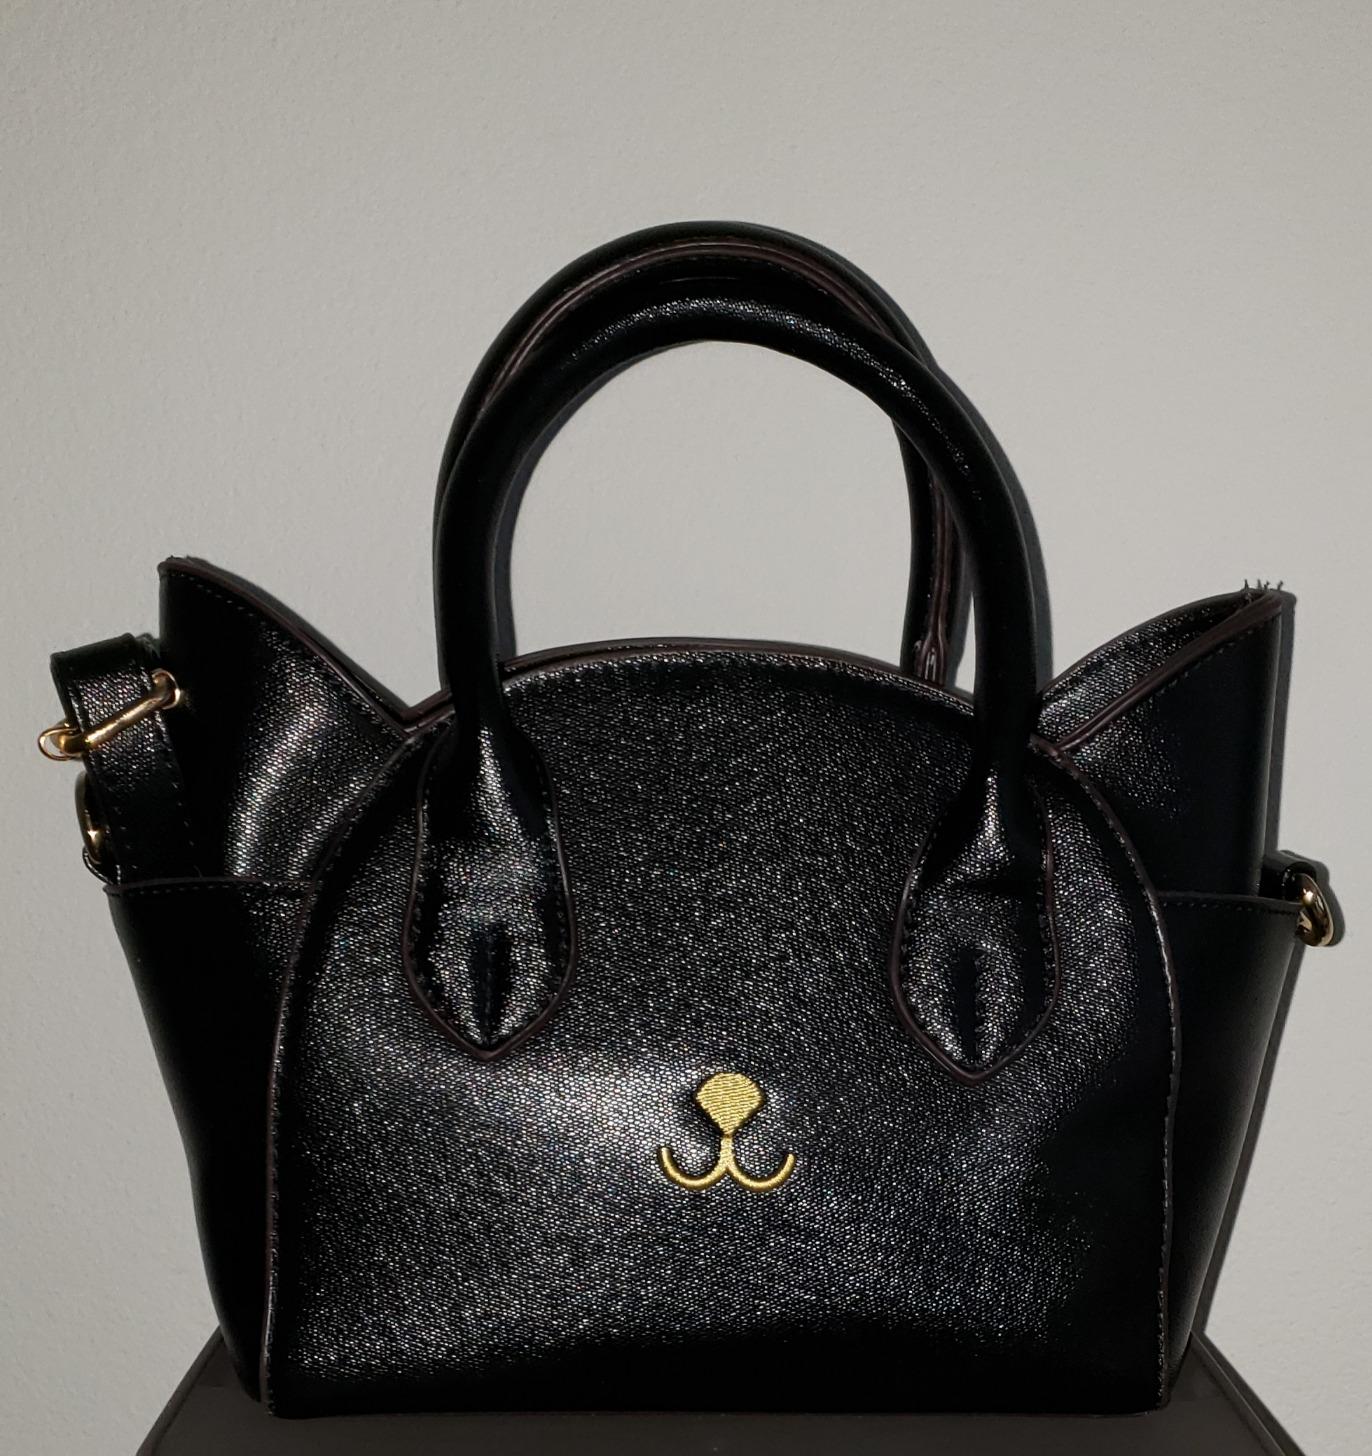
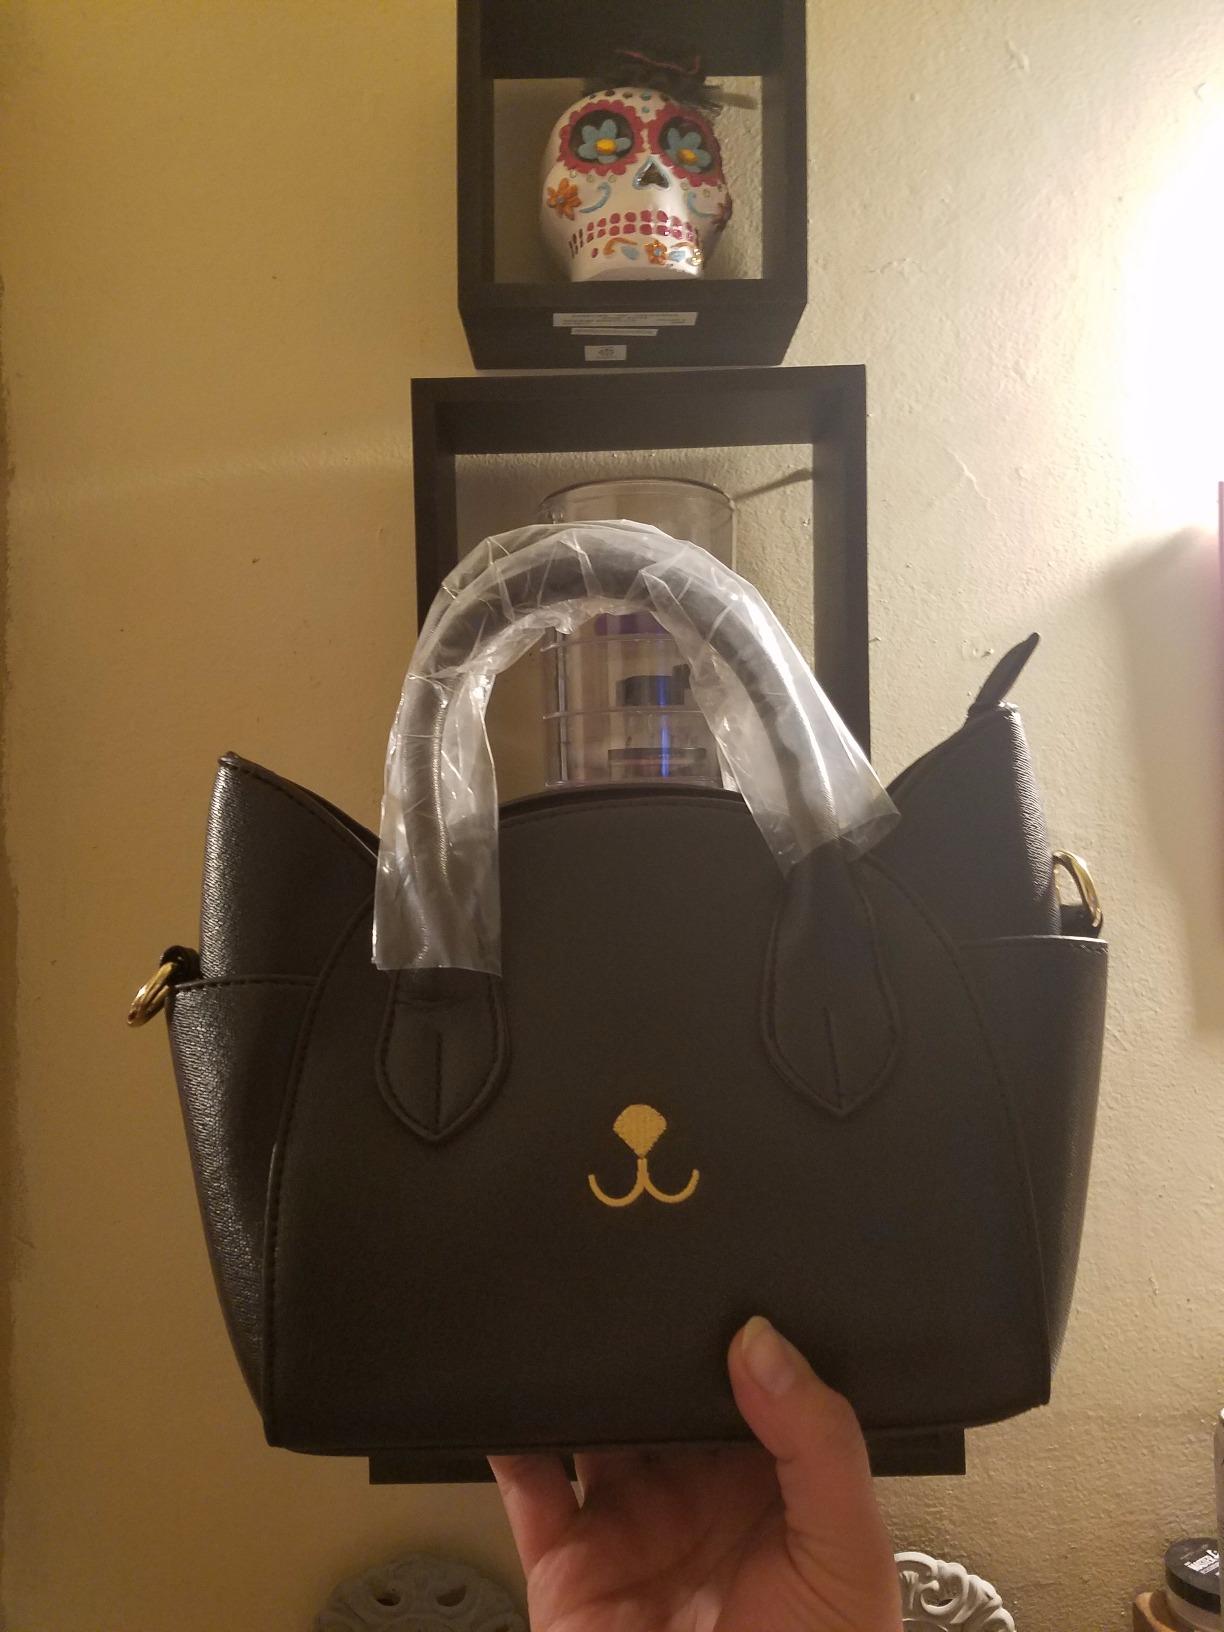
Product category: accessories_handbag
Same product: yes